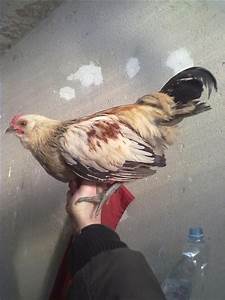
Label: chicken